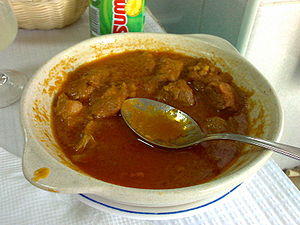
Vindaloo
Vindaloo
Vindaloo eller vindalho eller vindalu er en populær indisk madret.